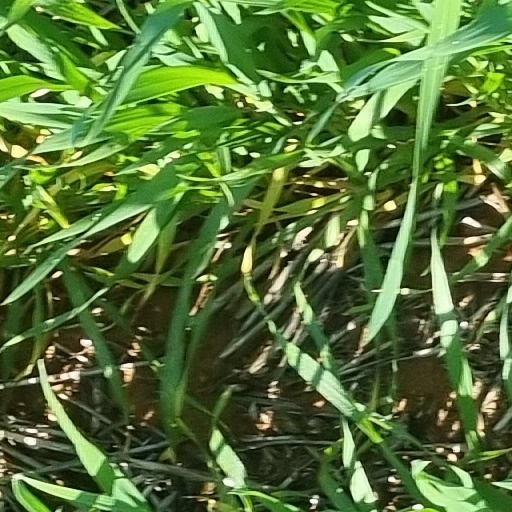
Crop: wheat